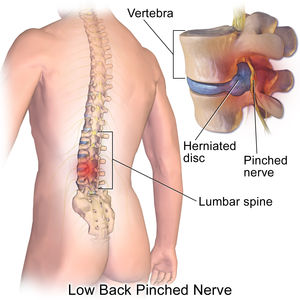
Diskusprolaps / Symptomer
En diskusprolaps er en ryglidelse, hvor en udposning af kernen i en diskus presser mod rygmarvskanalen.